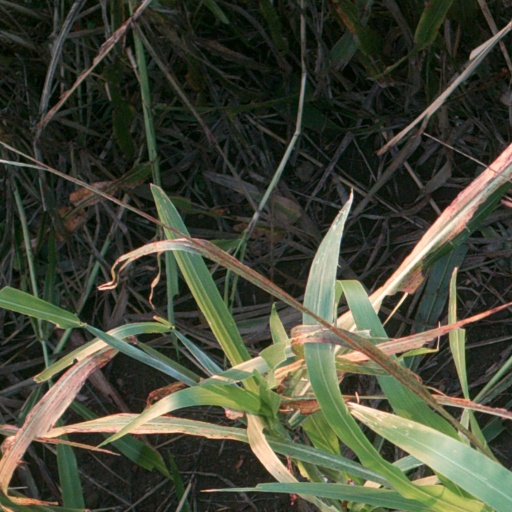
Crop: sorghum